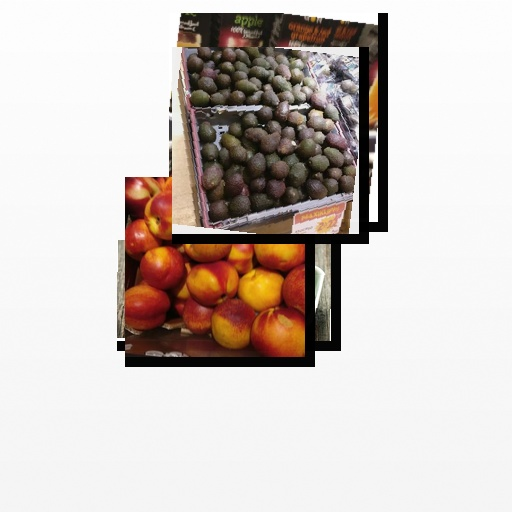
Food items: cucumber, avocado, nectarine, orange_red_grapefruit_juice